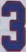
Number: 3